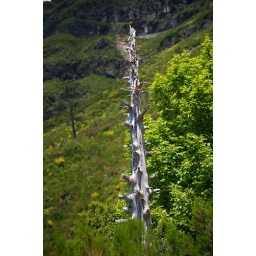
Dead tree in the green